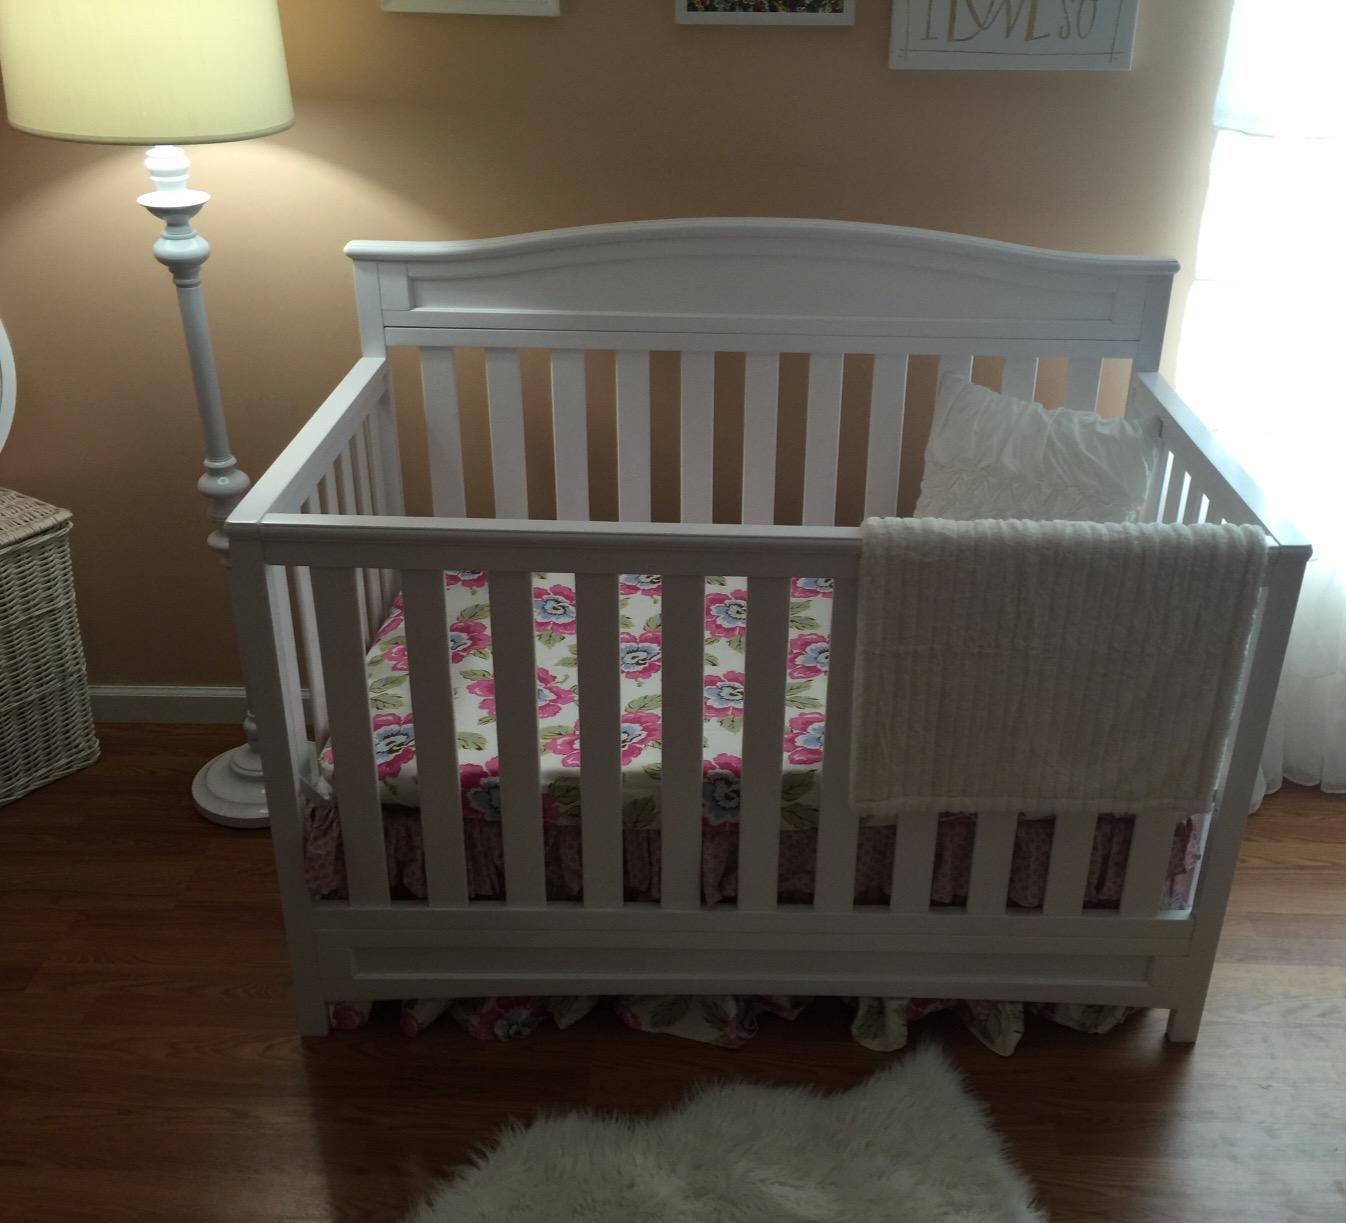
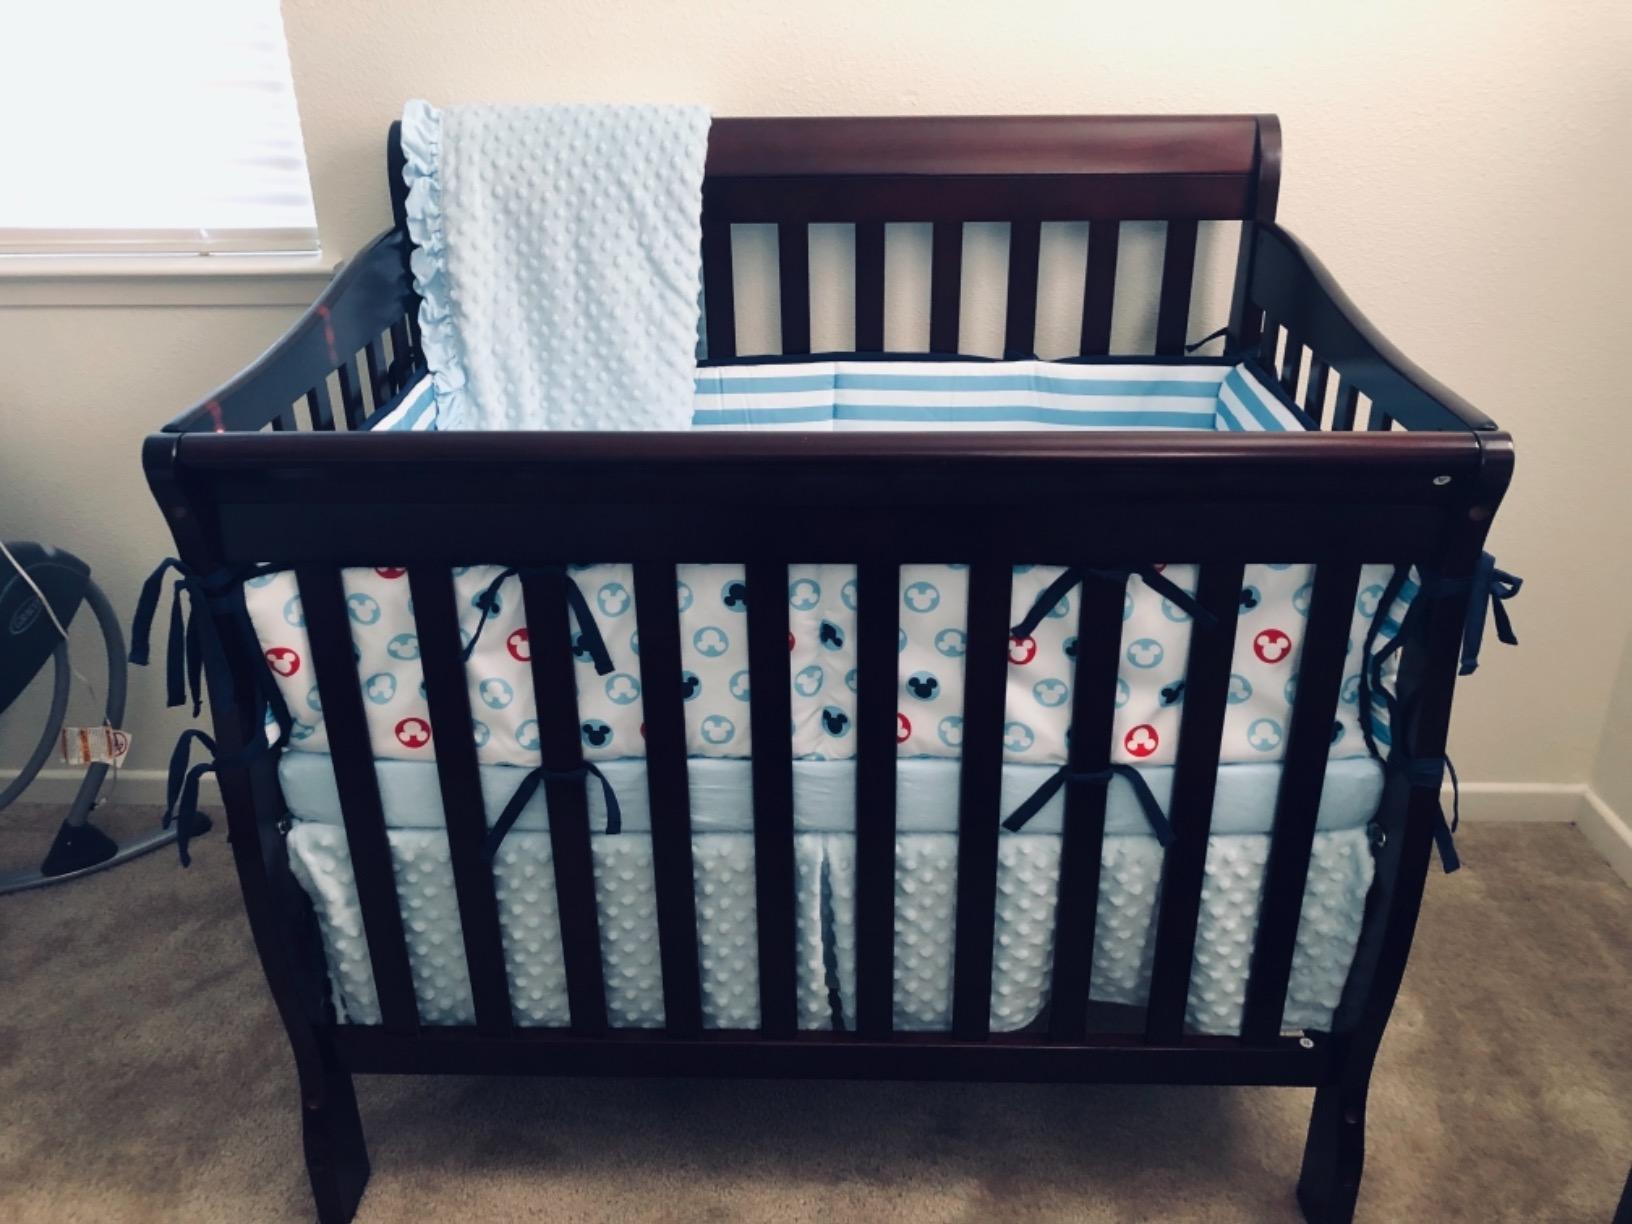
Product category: products_crib
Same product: no